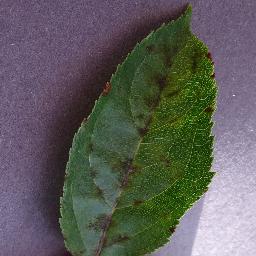
Label: Apple___Apple_scab